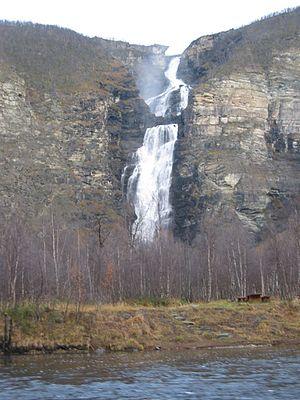
Le Parc national de Reisa est un parc national de Norvège.